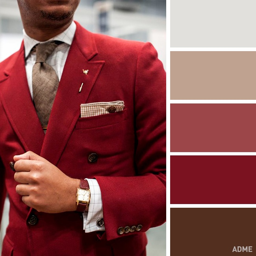
a deep red colour for a coat can be particularly striking